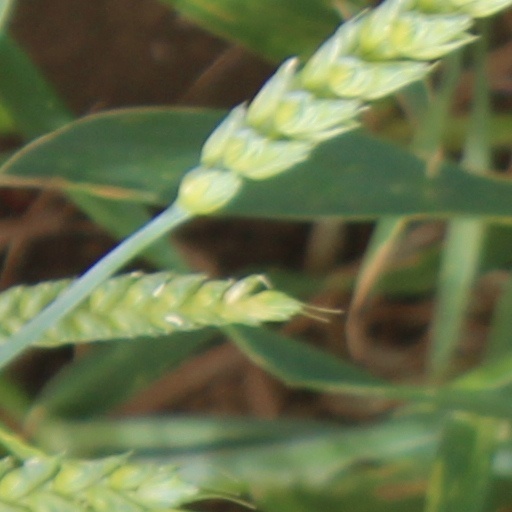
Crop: wheat